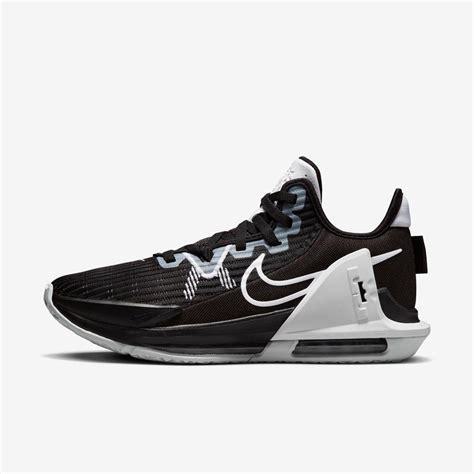
Brand: Nike
Model: Lebron Witness 6